Sean Brackett

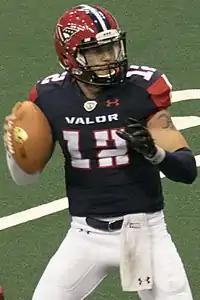
Brackett in 2017

Brackett was assigned to the Washington Valor on March 1, 2017. Brackett was activated on May 24, 2017, from injured reserve. On May 27, 2017, Brackett made his first start for the Valor and led the team to a 48–47 defeat.